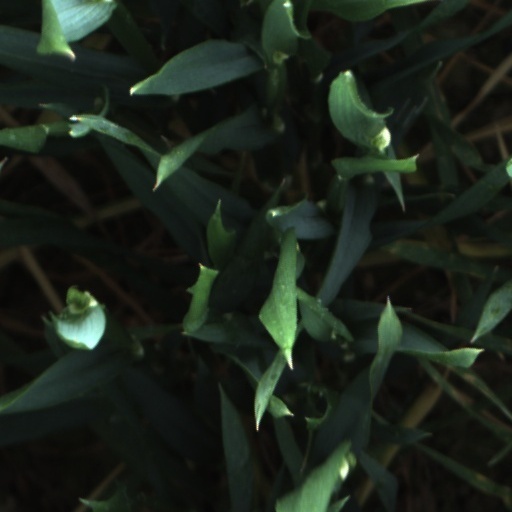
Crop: wheat